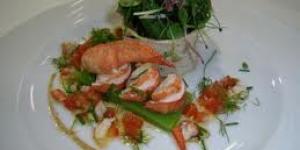
bogavante con mousse de aguacate y ensalada